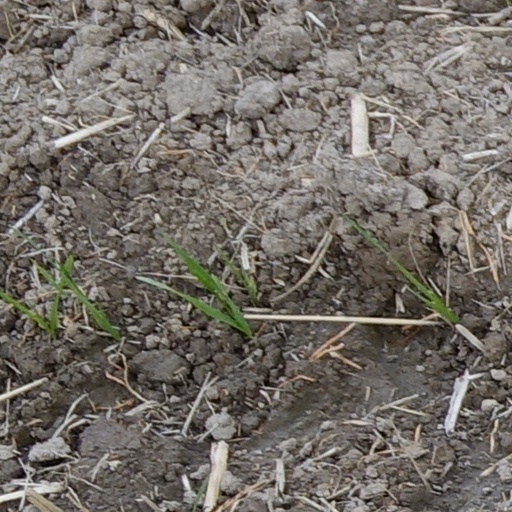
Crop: wheat